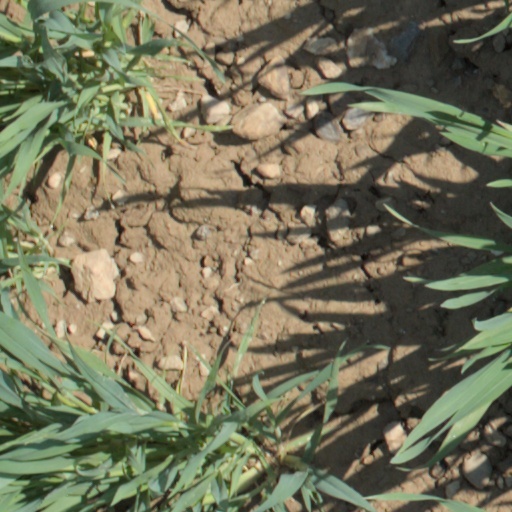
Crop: wheat